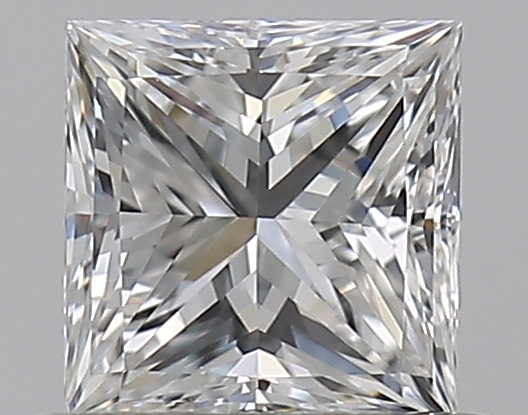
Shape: princess
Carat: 0.5
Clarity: VS1
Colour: F
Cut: EX
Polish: EX
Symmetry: VG
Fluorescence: N
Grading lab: GIA
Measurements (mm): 4.4 x 4.31 x 3.16